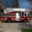
Label: truck